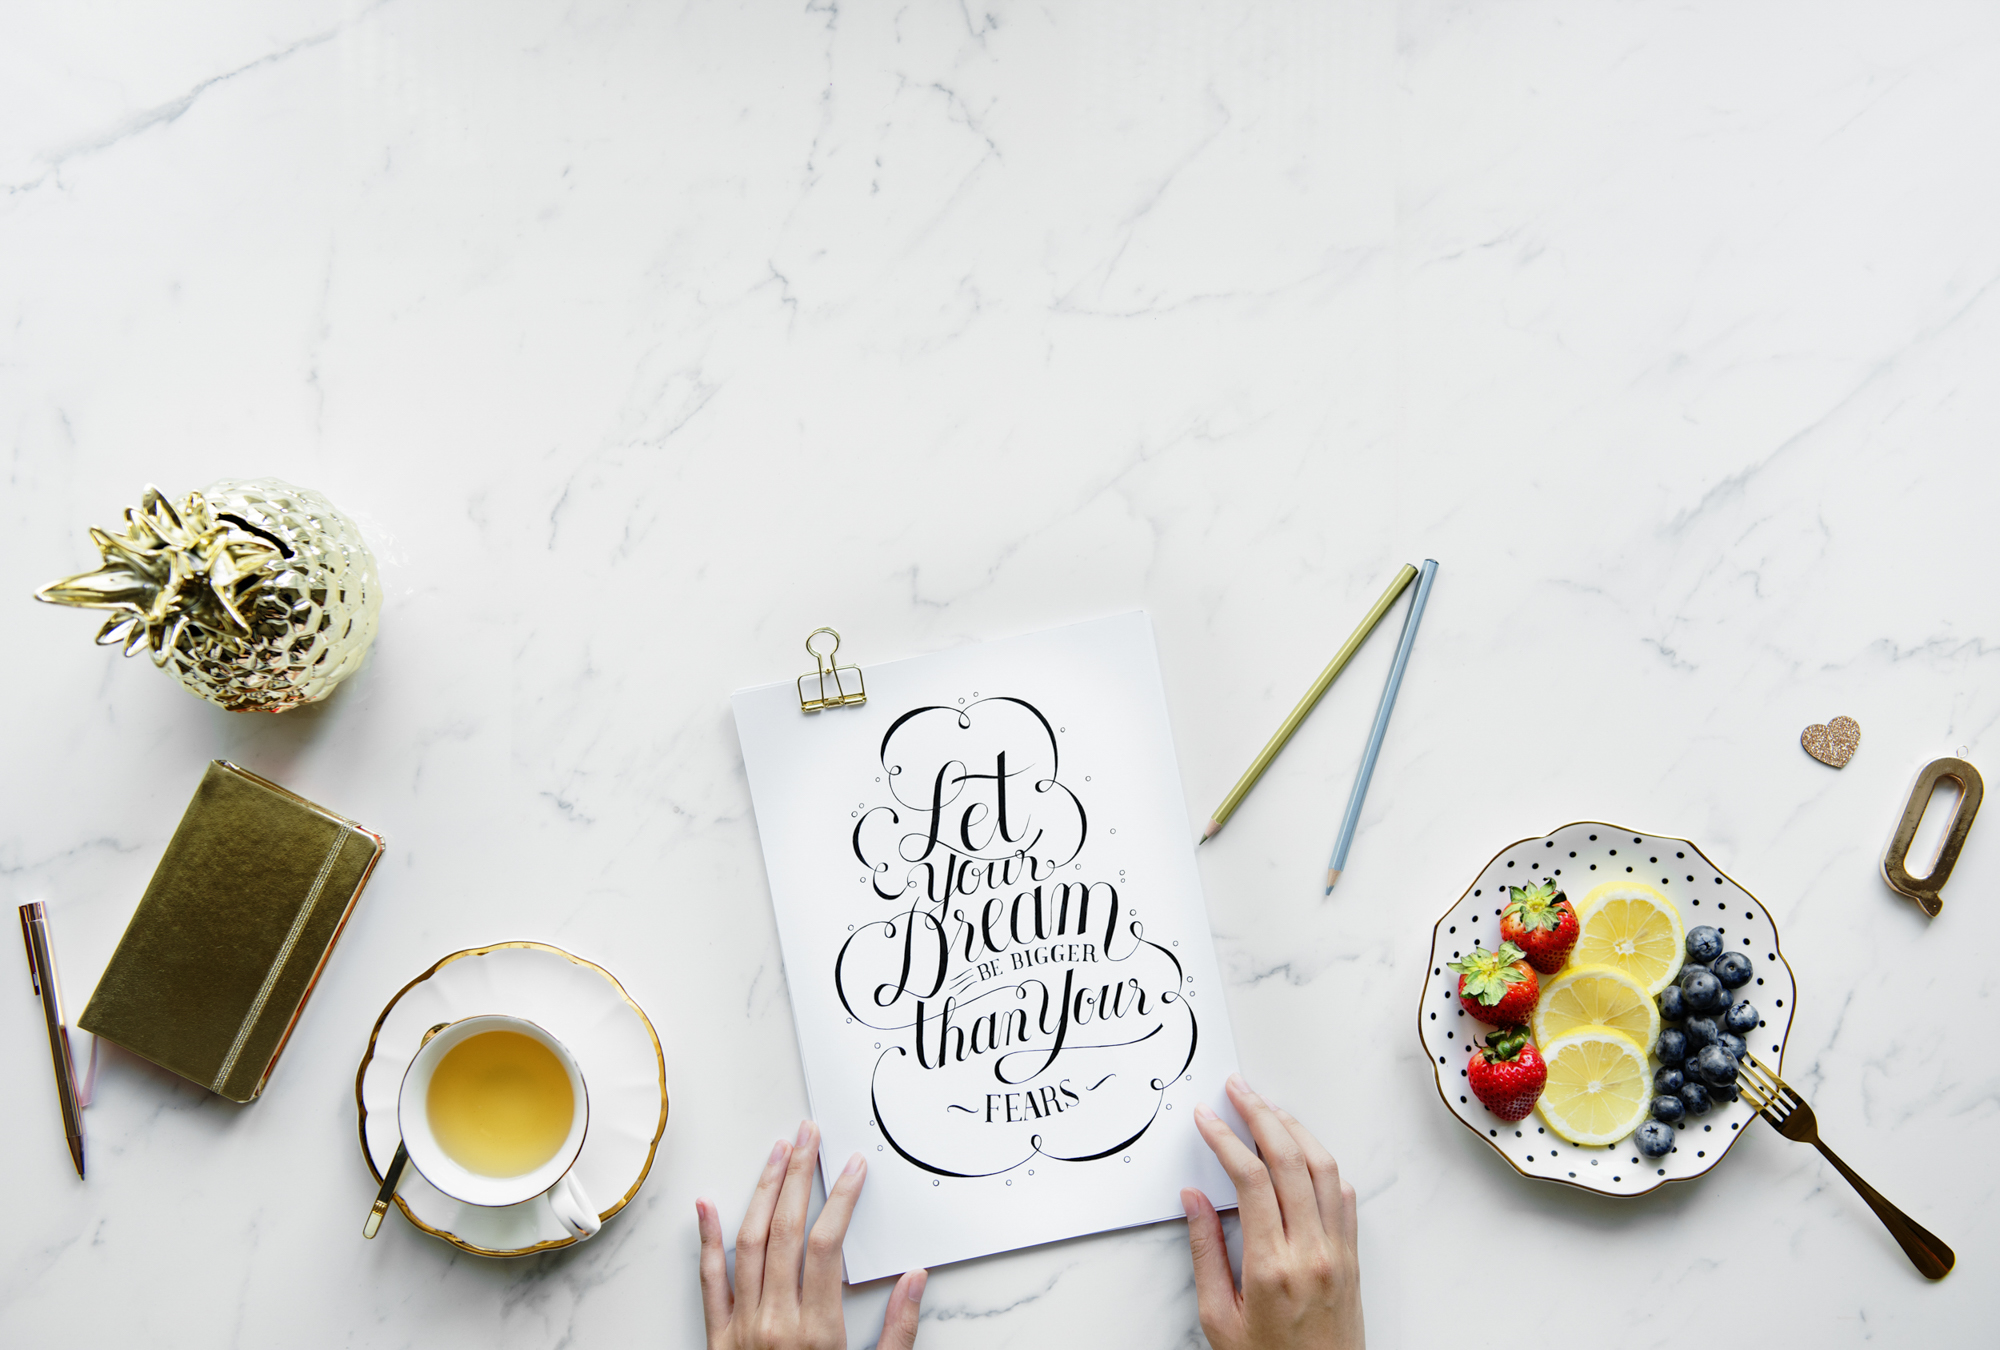
art, artist, blogger, blueberry, cafe, calligraphic, calligraphy, card, clean, cliche, craft, design, dream, fear, feminine, flat lay, flatlay, font, freelance, freelancer, fruit, girly, hand, hand lettering, handwritten, hobby, inspiration, inspirational, leisure, lemon, lettering, marble, morning, motivational, nice, overcoming, pen, pencil, person, retro, simple, stationery, strawberry, table, text, texture, typography, vintage, wishing, write, writer, product design, jewellery